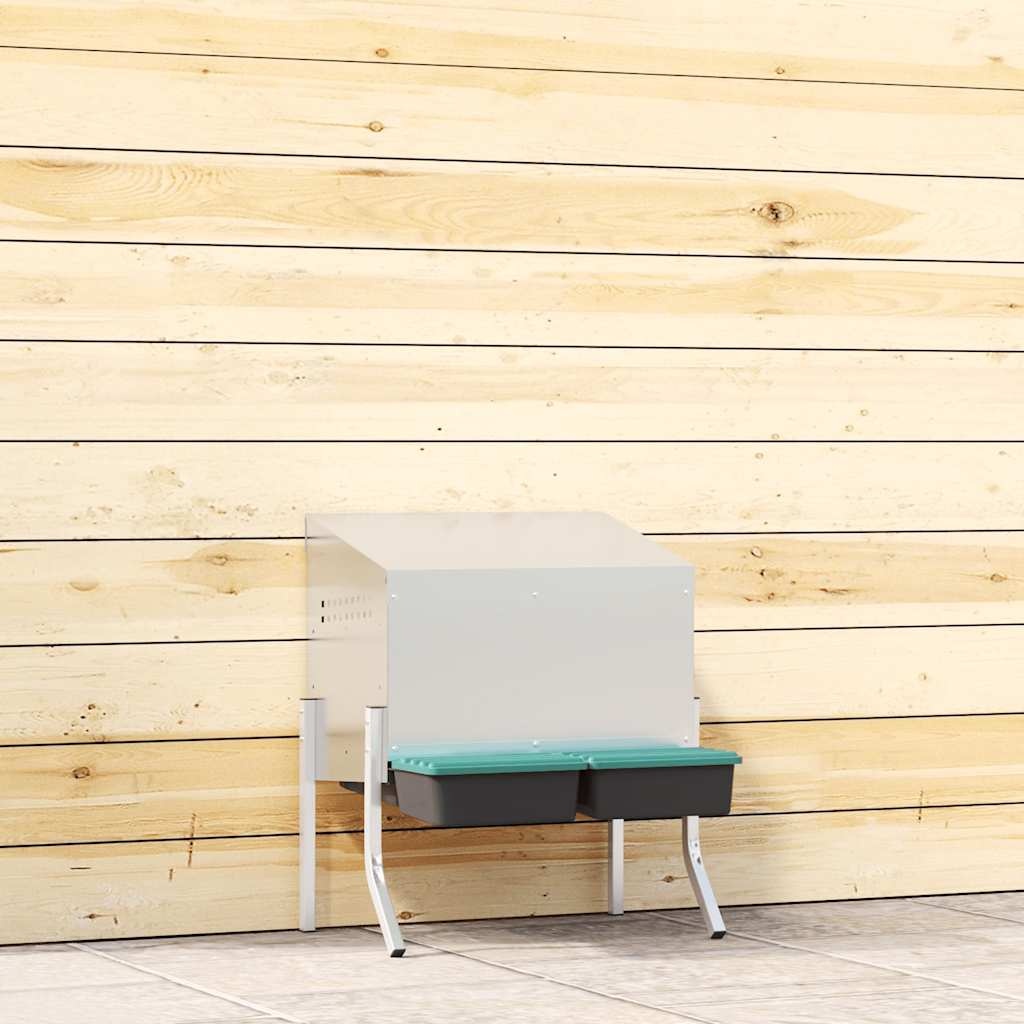
Viščių lizdas, 2 skyriai, su kojelėmis, cinkuotas plienas
Pagerinkite savo paukštininkystės patirtį su vištų inkilu, suteikiančiu vištoms privačią, patogią dėjimo vietą. Tvirta ir patvari medžiaga: Pagaminta iš cinkuoto plieno ir tvirto polipropileno plastiko, ši inkilė yra sukurta ilgam tarnavimo laikui, užtikrinant ilgalaikį našumą ir apsaugą jūsų vištoms nuo atšiaurių lauko sąlygų. Patogus kiaušinių rinkimas: Lengvai pakeliamas dangtis ir išvyniojamas dizainas leidžia lengvai rinkti kiaušinius, netrukdant vištoms. Kruopščiai apgalvotas dizainas skatina ramią aplinką jūsų pulkui, todėl kiaušinių rinkimas yra sklandus, be rūpesčių ir lengvai prižiūrimas. Pritaikomas aukštis: Inkilą paprasta sumontuoti, nes jis tiekiamas su reikiamais priedais. Dėl papildomų gręžtinių skylių galite pritaikyti kojų montavimą dviem skirtingais aukščiais. Tiesiog vadovaukitės pridėtomis instrukcijomis, kad būtų lengva surinkti. Apgalvota ventiliacija: Lizdas suprojektuotas su oro angomis ir atvira priekine dalimi, kad būtų užtikrintas optimalus oro srautas, išlaikant sausą, bekvapę ir patogią aplinką jūsų vištoms, kartu užkertant kelią drėgmės ir kvapų kaupimuisi. Lengvas valymas: Padėklą lengva nuimti, kad būtų galima greitai išvalyti, o lygūs padėklo ir dėžės paviršiai užtikrina nesudėtingą naudojimo patirtį, padedant palaikyti švaresnę ir higieniškesnę aplinką jūsų vištoms. Gera žinoti: Kad išvengtumėte įbrėžimų, montavimo metu rekomenduojama mūvėti pirštines. Spalva: sidabrinė, tamsiai žalia, juoda Medžiaga: cinkuotas plienas, polipropileno plastikas Matmenys: 57 x 50 x 63/68 cm (P x G x A) Svoris: 5,66 kg Maksimali apkrova: 16 kg Atviras priekis tvirtinamas prie sienos išpjovos Su keturiomis kojelėmis Lankstus kojelių aukščio montavimas Tinka naudoti tiek viduje, tiek lauke Reikalingas surinkimas: taip Pristatymą sudaro: 1 x stogas 2 x padėklas 2 x padėklo dangtis 4 x skydas 2 x strypas 4 x kojelės Surinkimo priedai
Brand: vidaXL
Category: Home & Garden > Kitchen & Dining > Outdoor Kitchens